John Scott Russell

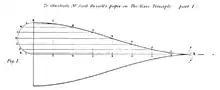
Scheme of the bow according to the waveline principle

Once Russell had a way of observing boats at hitherto unprecedented speeds at the front of his wave of translation, he tackled the more fundamental issue for boat design of finding the hull shape which gives the least resistance. This, he reasoned was concerned with moving the mass of water efficiently out of the way of the hull and then back to fill the gap after it has passed. By careful measurements with dynamometers he validated his theory that a versed sine wave produces the ideal shape.